La ragazza dalla pelle di luna

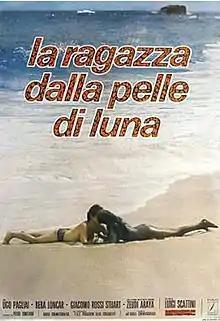
Italian theatrical release poster

La ragazza dalla pelle di luna (also known as "Sex of Their Bodies", "Moon Skin" and "The Sinner") is a 1973 Italian erotic drama film written and directed by Luigi Scattini. It marked the film debut of Zeudi Araya.